Umberghar

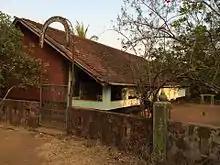
Zilla Parishad Full Primary Urdu School Umberghar

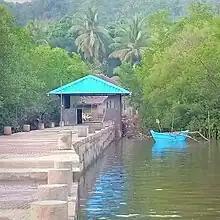
Umberghar New Jetty

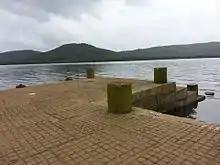
Umberghar Pakhti

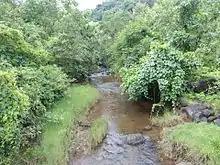
Umberghar Aamboro

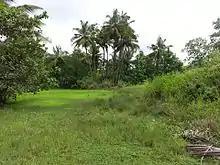
Umberghar valley

District Census Handbook (PDF)